Answer in natural language. Which point is closer to the camera taking this photo, point A  or point B? Choose between the following options: A or B
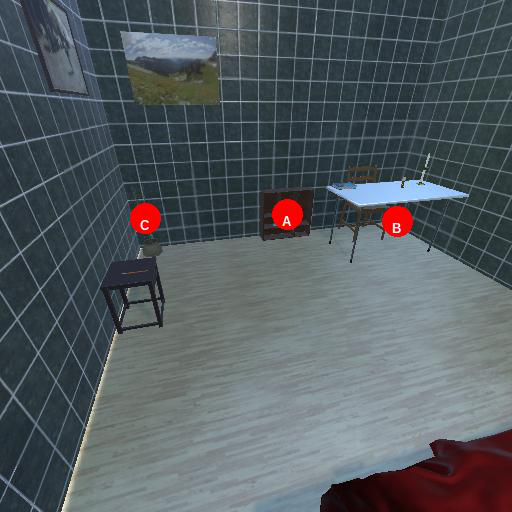
<answer>A</answer>